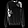
Label: Pullover